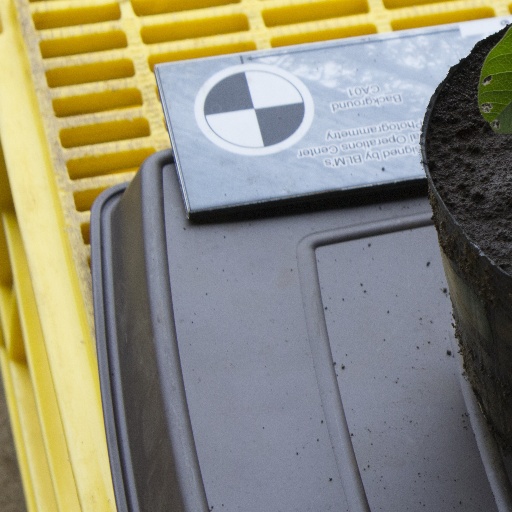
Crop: soybean